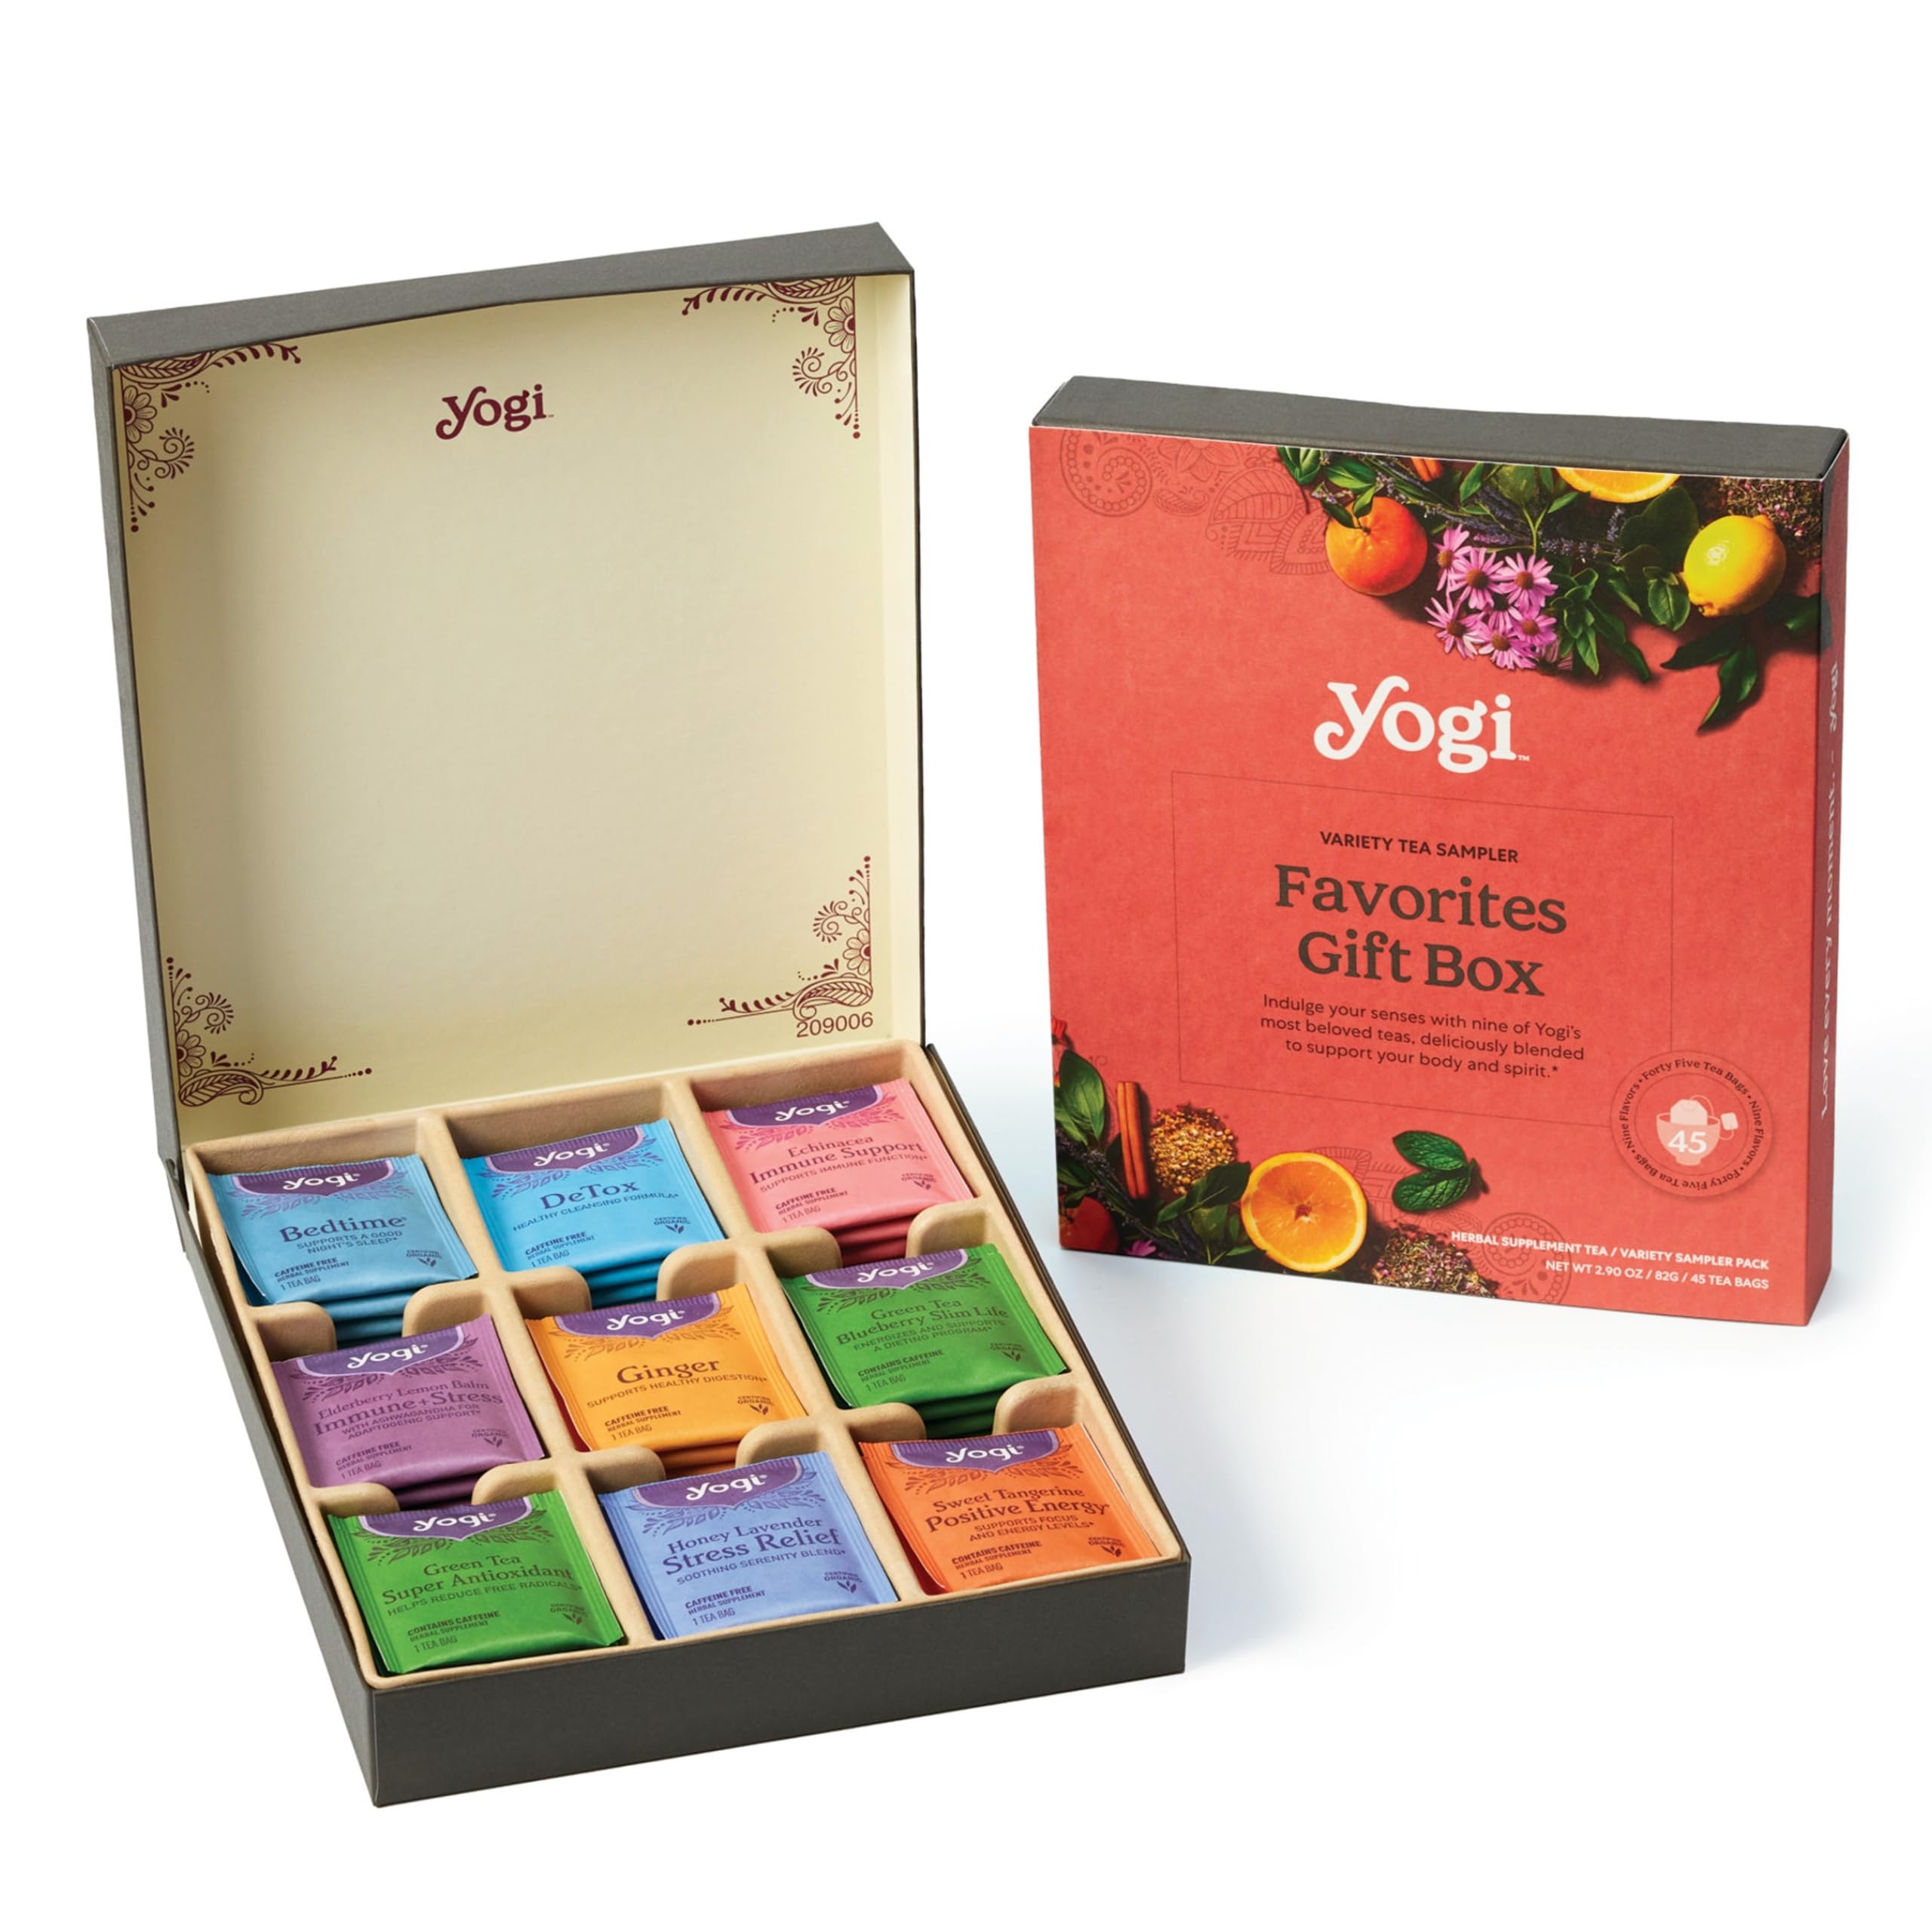
Item Name: Yogi Organic Tea Sampler Gift Box - Assorted Delicious Wellness Teas - 9 Favorite Herbal, Green & Black Teas - Tea Gift Set & Variety Pack (45 Tea Bags)
Bullet Point 1: Organic Tea Gift Set: Tea sampler contains 9 flavors and 45 total tea bags; comes thoughtfully packaged in a special, giftable Yogi tea sample box
Bullet Point 2: Yogi Tea Gift Set: Includes Bedtime, DeTox, Echinacea, Elderberry Lemon Balm, Ginger, Green Tea Blueberry, Green Tea Antioxidant, Honey Lavender, and Sweet Tangerine
Bullet Point 3: Gourmet Gift Set for Tea Lovers: This tea sampler gift set contains an assortment of Yogi’s most popular black tea, green tea, and herbal wellness tea blends
Bullet Point 4: Tea Bag Gift Set: Contains caffeinated black and green teas and caffeine-free herbal teas; teas are vegan, kosher, gluten-free, and free of artificial flavors
Bullet Point 5: Brewing Suggestions: To get the most out of every cup, view the brewing suggestions located on the back of each individual Yogi Tea envelope
Product Description: Yogi’s beautiful tea sampler gift box contains 45 individually wrapped organic tea bags. Enjoy yourself or give the gift of Yogi’s 9 most popular wellness teas – all blended for delicious flavor and healthful benefit: Bedtime, DeTox, Echinacea Immune Support, Elderberry Lemon Balm Immune, Ginger, Green Tea Blueberry Slim Life, Green Tea Super Antioxidant, Honey Lavender, and Sweet Tangerine Positive Energy. From floral and soothing Honey Lavender tea to spicy and warming Ginger tea, Yogi teas are a flavorful way to support your body and mind. All teas in this assortment box are USDA Certified Organic, Non-GMO Project Verified and individually packaged for a delicious cup every time. Made with zero plastic content, Yogi tea bags are compostable. Tea tags, sleeve, and box are all reusable and recyclable.
Value: 45.0
Unit: Count

Price: 28.95